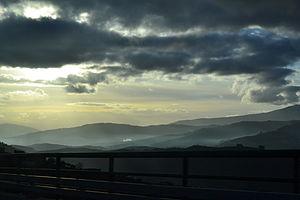
Le parc naturel du Alvão est une aire protégée du Nord du Portugal. De dimensions réduites, il est situé entre les municipalités de Mondim de Basto et Vila Real. Il a été créé en 1983.